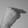
ASL letter: H